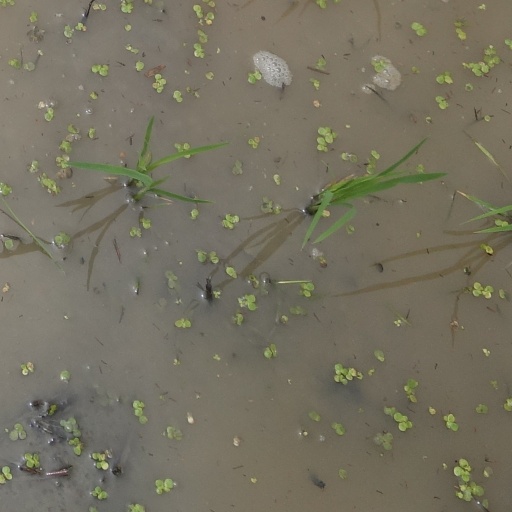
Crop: rice